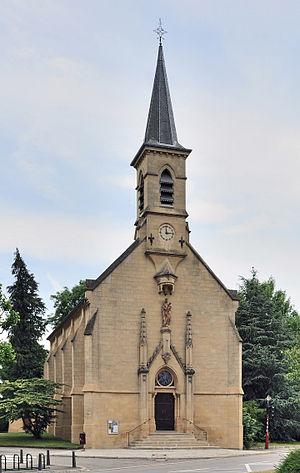
Luxembourg-ville